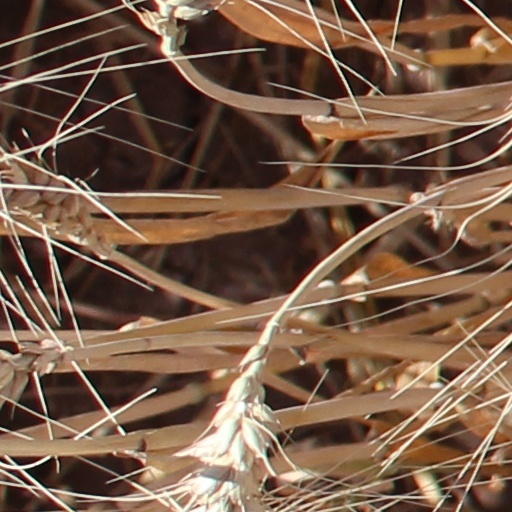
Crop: wheat